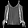
Label: Shirt